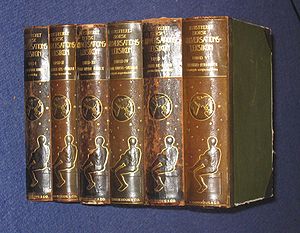
Illustreret Norsk Konversationsleksikon
Illustreret norsk konversationsleksikon, 6 bd, 1907-1913
Illustreret norsk konversationsleksikon var titlen på første udgave af det som senere blev kendt som Aschehougs konversasjonsleksikon, det første store leksikon på norsk.